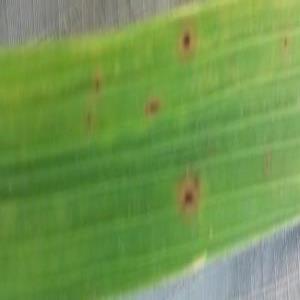
Disease: Brownspot